Chudomir

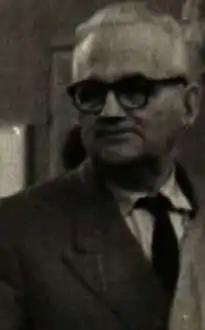
Chudomir Portrait

Chudomir (March 25, 1890 – December 26, 1967), born Dimitar Hristov Chorbadjisky, was a Bulgarian writer and painter.